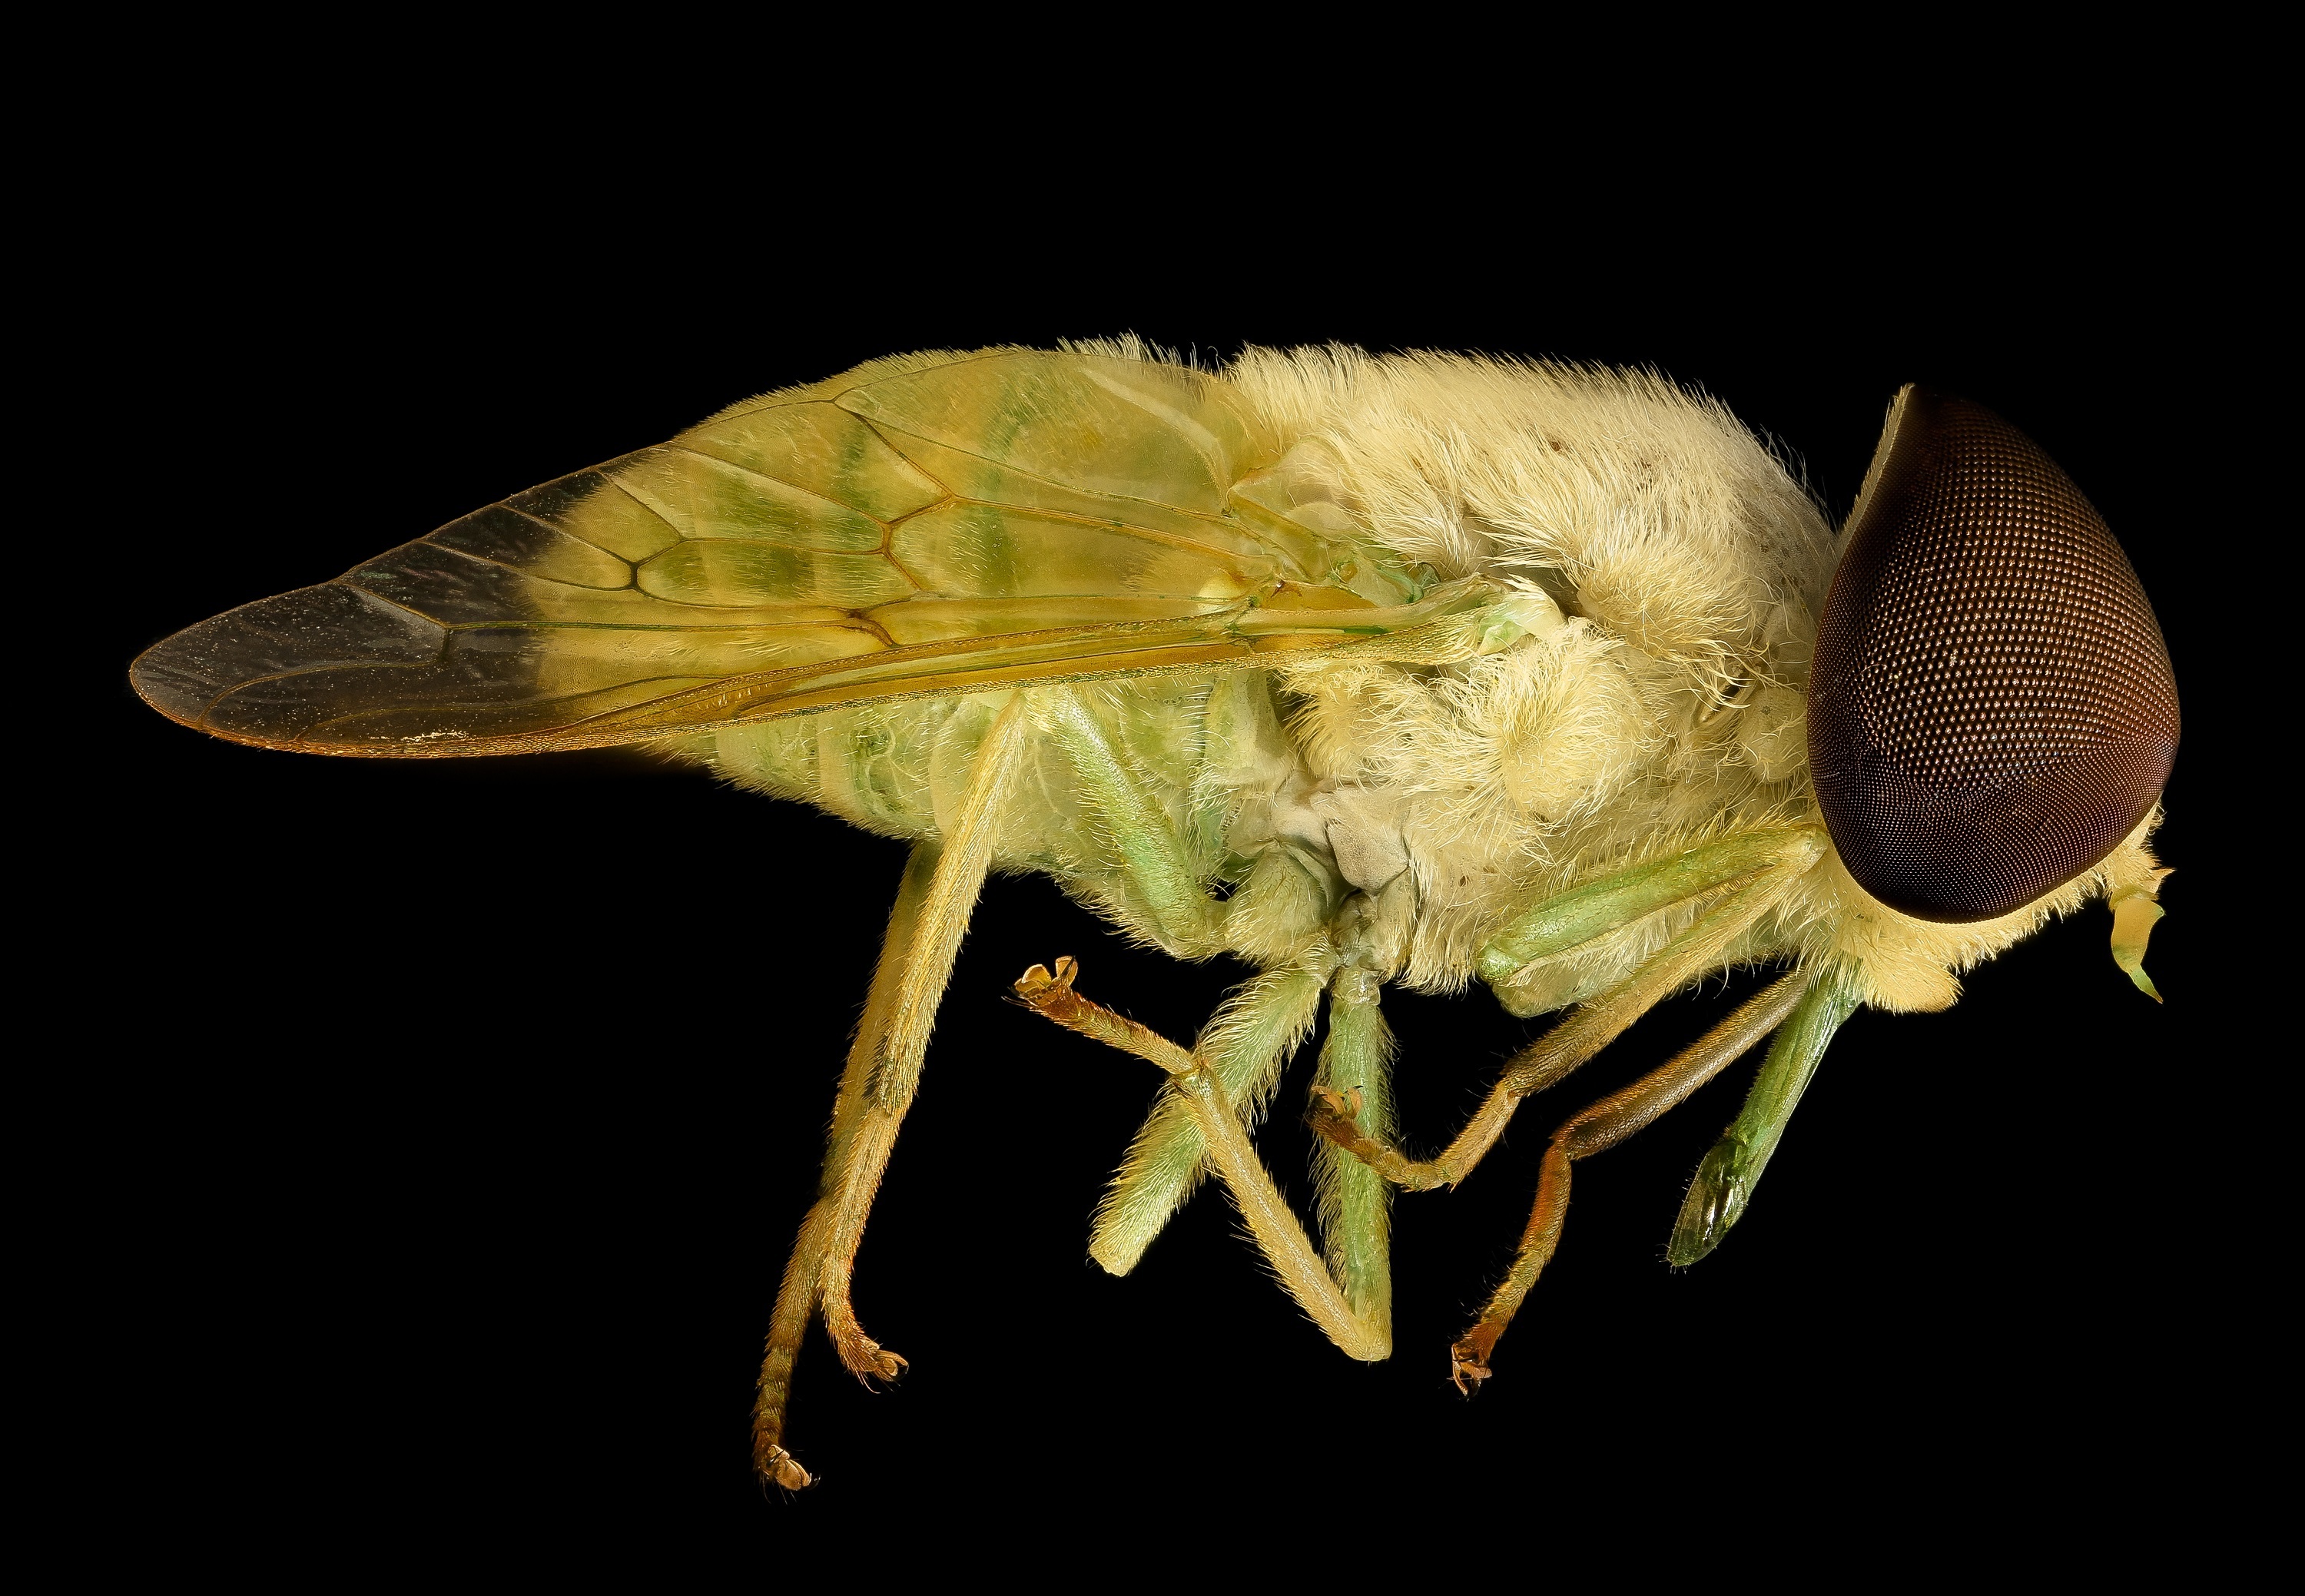
nature, wing, white, fly, wildlife, portrait, green, insect, macro, bug, moth, yellow, fauna, side view, invertebrate, close up, eye, delicate, pest, biting, mounted, macro photography, pale, organism, horsefly, arthropod, bite, horse fly, true bugs, u s geological survey, chlorotabanus crepuscular